Year of the Four Emperors

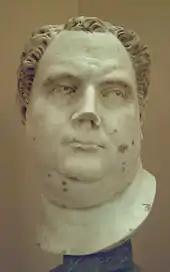
Vitellius

On the news of Otho's suicide, the Senate recognized Vitellius as emperor. With this recognition, Vitellius set out for Rome; however, he faced problems from the start of his reign. The city remained very sceptical when Vitellius chose the anniversary of the Battle of the Allia (in 390 BC), a day of bad auspices according to Roman superstition, to accede to the office of "Pontifex Maximus".